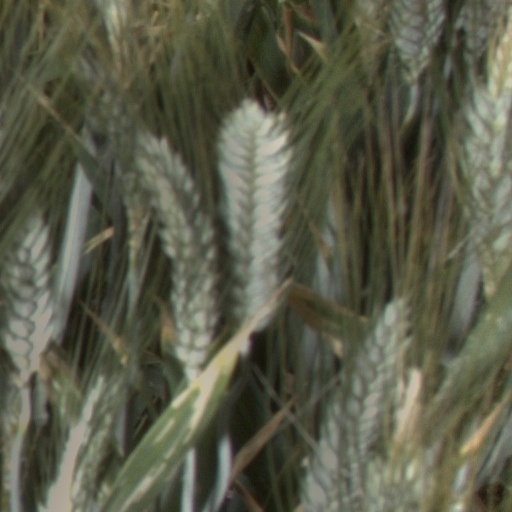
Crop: wheat